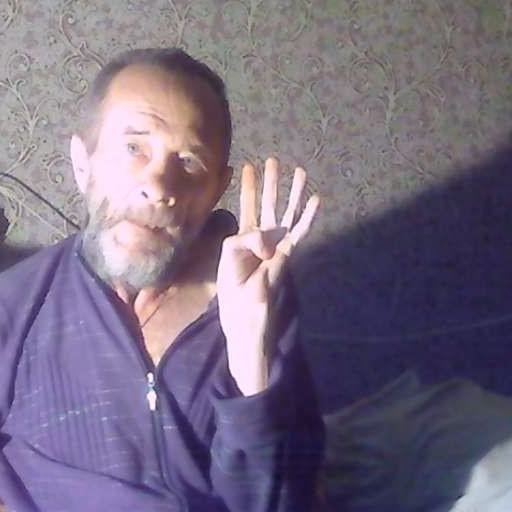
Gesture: four